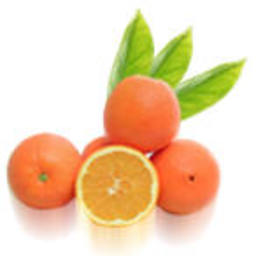
Label: Orange